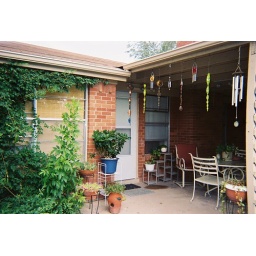
Close-up of eat-in kitchen windows, back door, and one window beside fireplace. This was mid-day in Sept. '08.